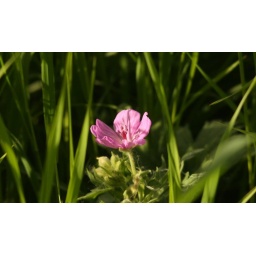
Wild flower in the grass